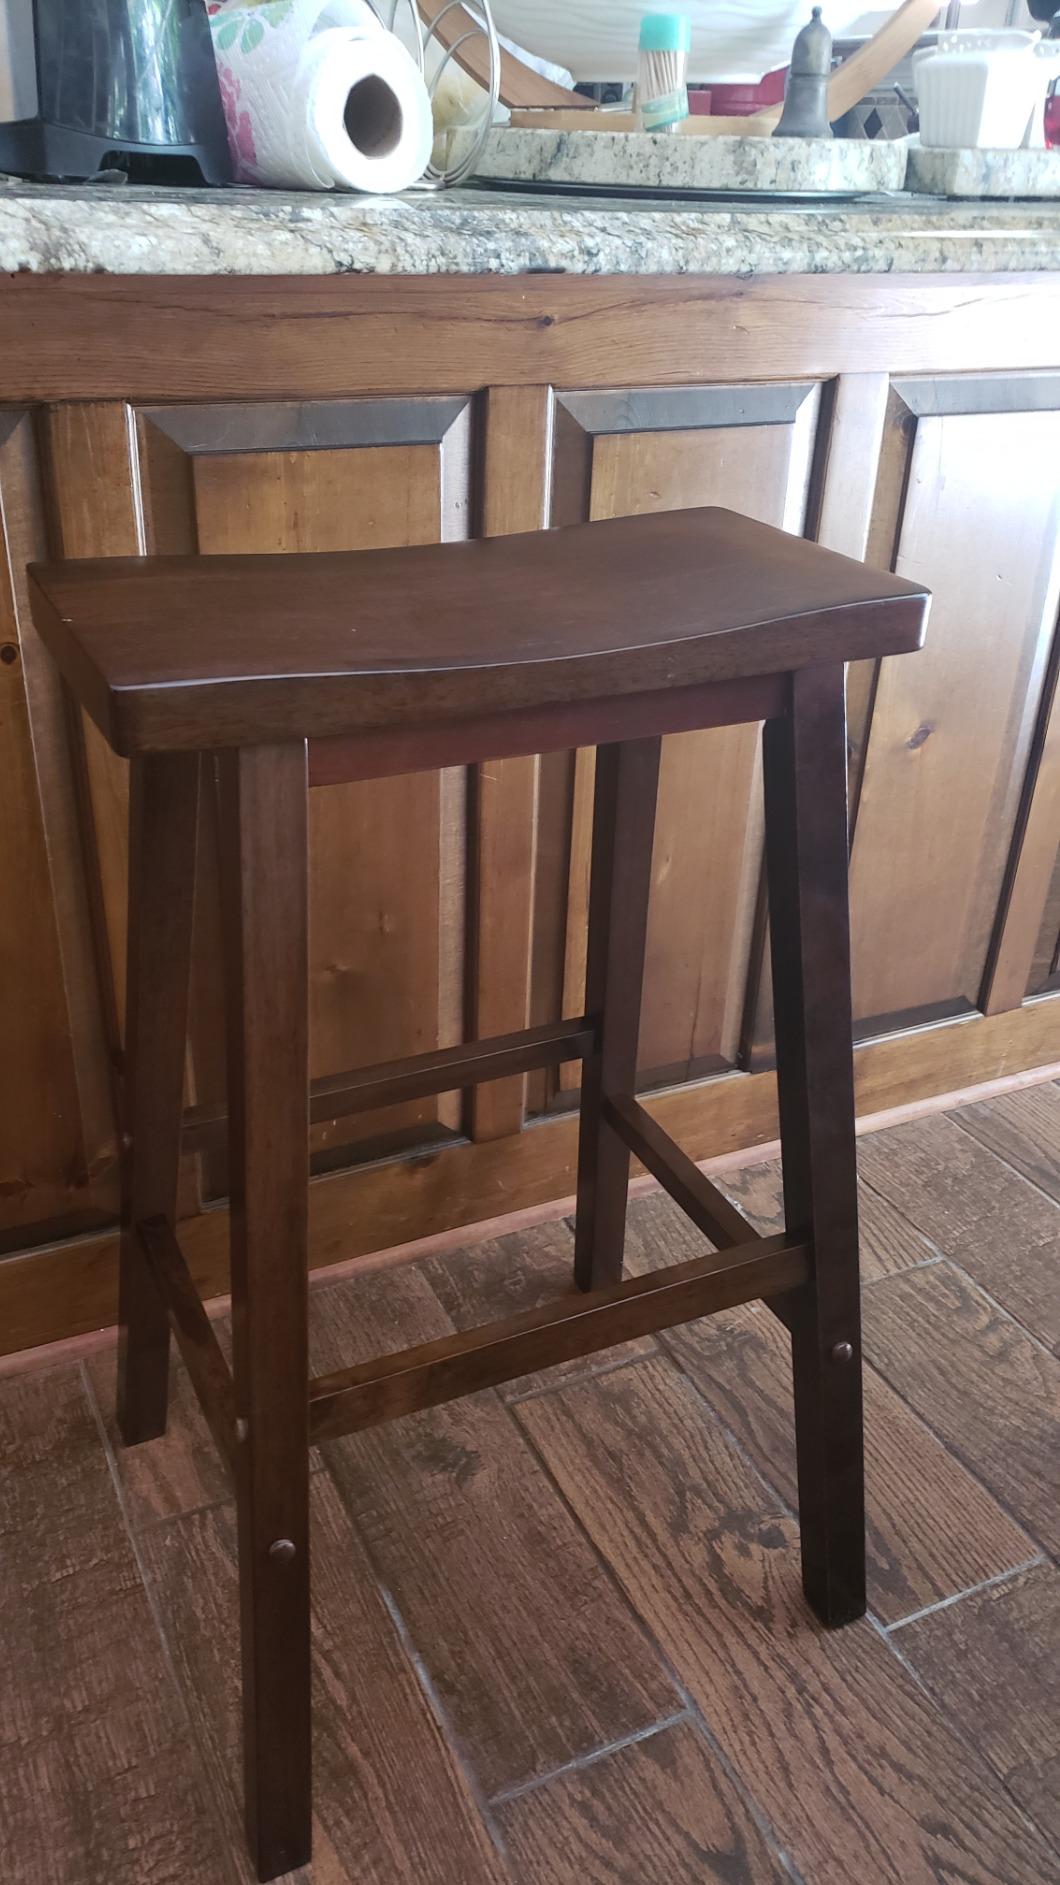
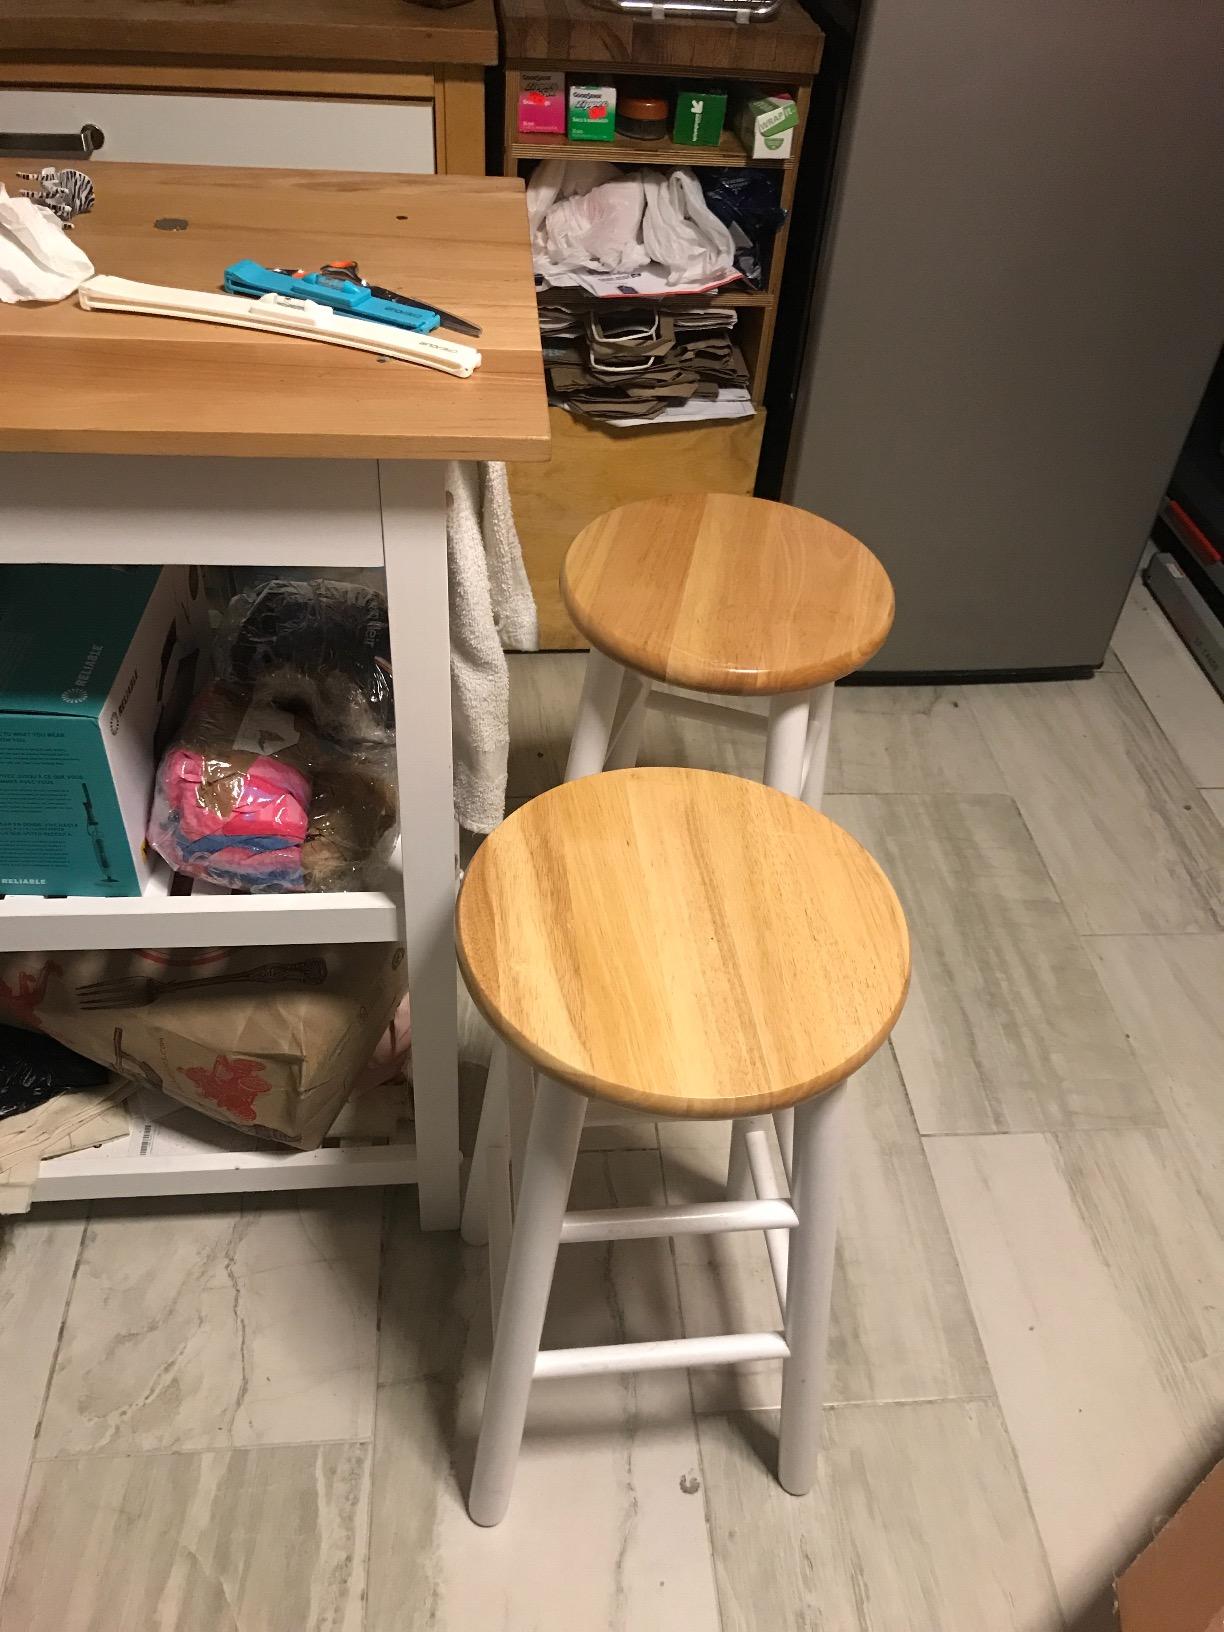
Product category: stool
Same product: no